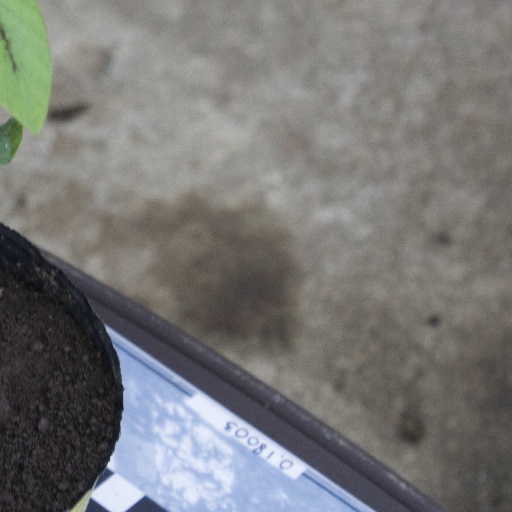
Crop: soybean